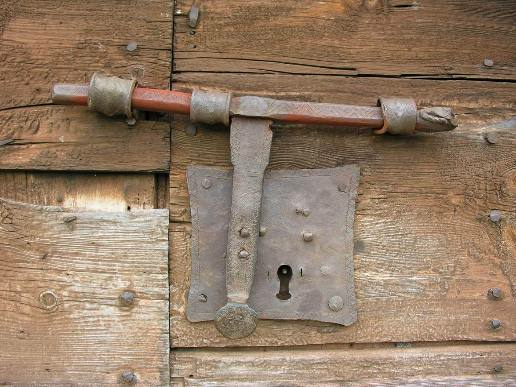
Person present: No